St Peter's College Boat Club

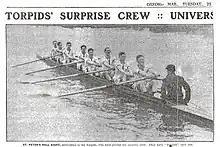
"The Times", February 27 1930, p. 7 - St. Peters' Hall made a brilliant debut, for they only came into existence two years ago. They made a bump every afternoon, and from the ease with which they made them would have gone a long way into the Third Division before reaching the end of their tether. Their performance is the more noteworthy as they have only 40 members on the books. Next year their prospects will be hardly as good, as most of those rowing this year in the Torpids will be requisitioned for their Summer Eights.

The club acquired its very first boat in the second year of its existence and named it "St Peter of Galilee", in spirit of the evangelical mainspring of the Hall's foundation. As St Peter's Hall could not afford its own College Barge to store equipment and kit, it used one of the Salter's Barge instead.